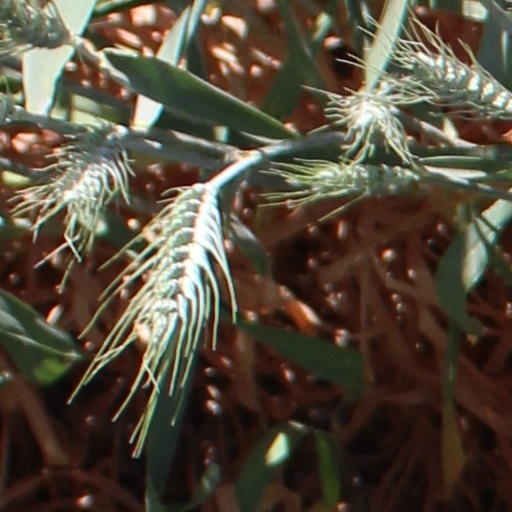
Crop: wheat